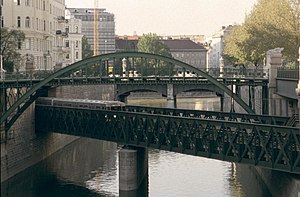
Wien (flod)
Wienfloden ved udmundingen i Donaukanal.
Wien er en flod, som løber gennem Østrigs hovedstad Wien. Den udspringer i den vestlige del af Wienerwald og udmunder i Donaukanalen.